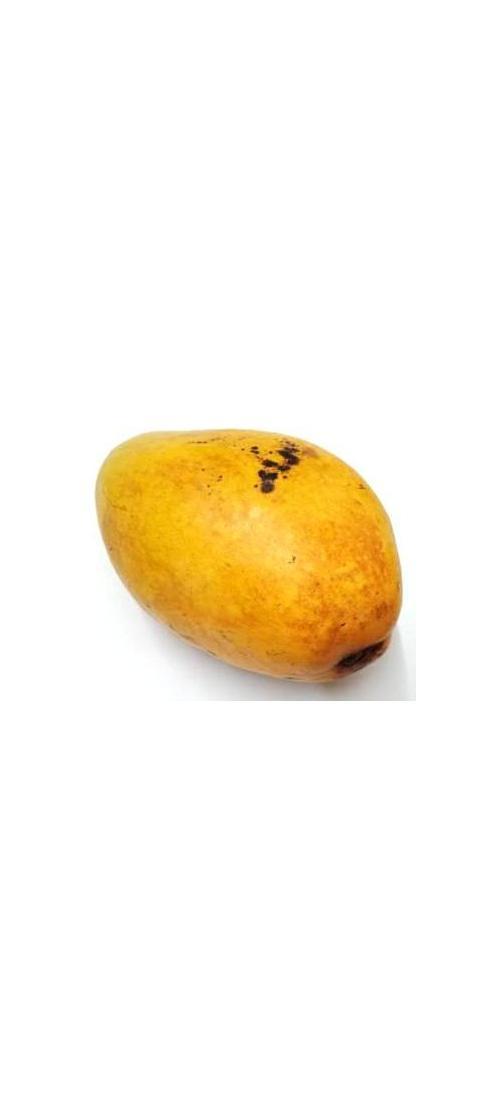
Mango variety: Bari-11